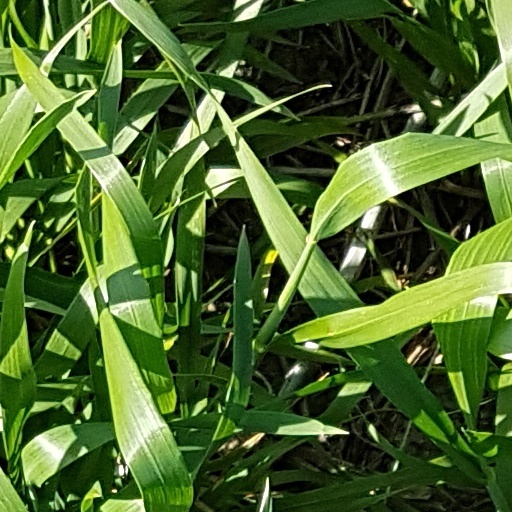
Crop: wheat